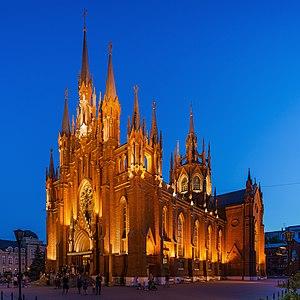
L'Église catholique en Russie est l'entité de l'Église catholique en Russie. Elle est d'une part de rite latin et partagée en quatre diocèses et d'autre part de rite byzantin rattachée à l'Église grecque-catholique russe. Cet article traite de l'Église catholique de rite latin.
La cathédrale de l’Immaculée-Conception de Moscou, appelée aussi l’église polonaise, est la cathédrale diocésaine catholique de Moscou et l’une des deux églises catholiques de la ville, l’autre étant l’église Saint-Louis-des-Français. Il existe aussi une chapelle catholique récente, la chapelle Sainte-Olga. La troisième église catholique historique de Moscou, l’église Saints-Pierre-et-Paul, fréquentée à l’époque par les communautés catholiques polonaise et allemande, a été transformée dans les années 1930 en immeuble de bureaux. Elle se trouve dans l'arrondissement de la Presnia.